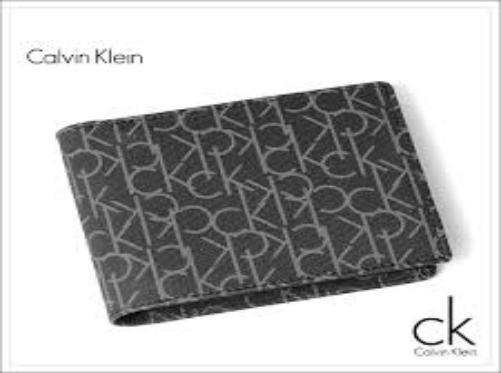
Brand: Ck Calvin Klein-2
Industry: Clothes